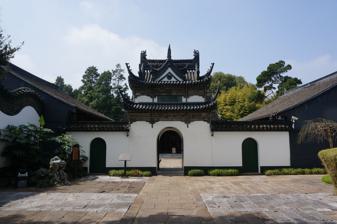
Building: Songjiang Mosque
Country: China
Year built: 1391
Mosque in Songjiang, Shanghai, China Songjiang Mosque 松江清真寺 Religion Affiliation Islam Branch/tradition Sunni Location Location No. 75, Gangbeng Alley, Songjiang , Shanghai , China Shanghai Geographic coordinates 31°00′21.1″N 121°13′37.9″E / 31.005861°N 121.227194°E / 31.005861; 121.227194 Architecture Type mosque Style Chinese Date established 1391 Interior area 4,900 m 2 The Songjiang Mosque ( Chinese : 松江清真寺 ; pinyin : Sōngjiāng Qīngzhēnsì ), formerly called the Real Religion Mosque , is a mosque in Songjiang District , Shanghai , China . It is the oldest mosque in Shanghai. History The mosque was originally constructed during the Toghon Temür reign of the Yuan dynasty . It was rebuilt in 1391 and expanded three times during the Ming dynasty . The mosque then went through four renovations during the Qing dynasty . On 26 August 1908, the Shanghai municipal government listed the mosque as a cultural heritage. The mosque underwent renovation again in 1985. Architecture Songjiang Mosque prayer hall The mosque covers an area of 4,900 m 2 . It was constructed in traditional Hui Muslim Chinese palace architecture with Arabic calligraphy. The mosque consists of the mail hall, prayer niche, corridor, two sermon halls and a bathroom. In the east of the mosque lies the Bunker Gate Tower for Muslims to do prayer. The prayer hall is located in the opposite of the tower in the west of the mosque. It is divided into the front and the back hall, with characteristics of Ming and Yuan architecture respectively. Transportation The mosque is accessible within walking distance north of Zuibaichi Park station of Shanghai Metro . See also Islam in China List of mosques in China References